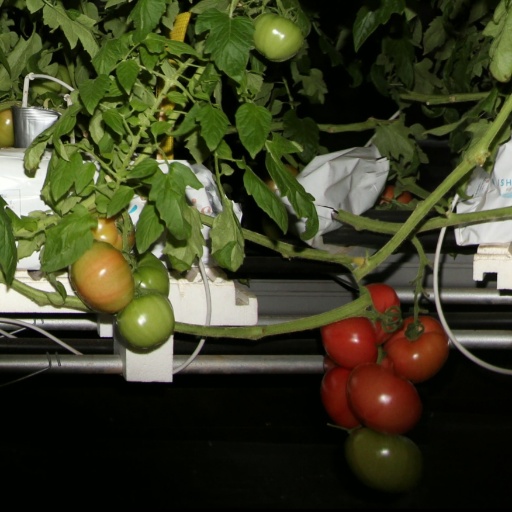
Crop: tomato